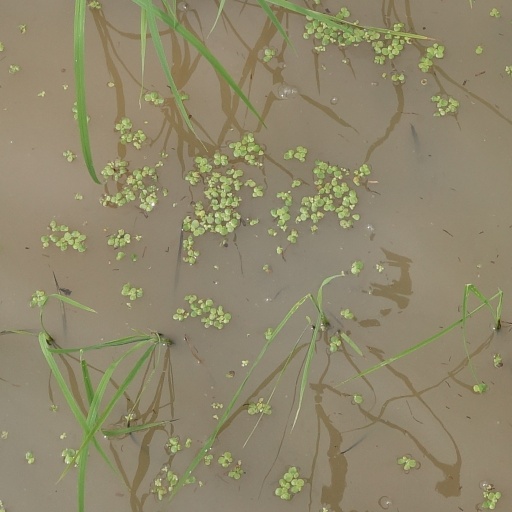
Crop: rice